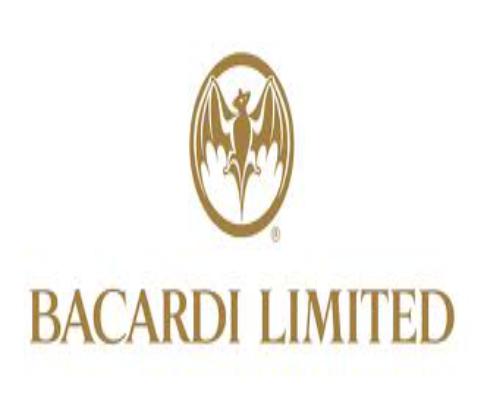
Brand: Bacardi
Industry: Food